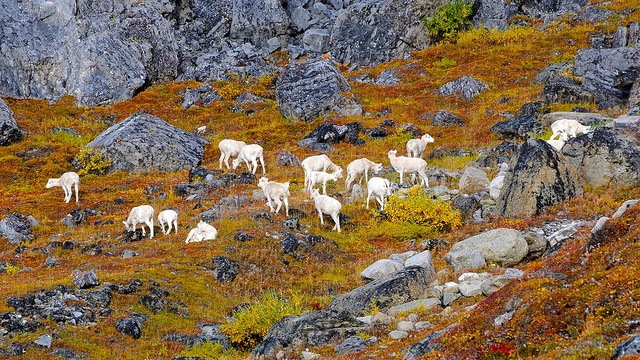
a group of animals on a big hill side.
A herd of mountain goats grazing on the side of a mountain.
some white sheep rocks and orange red and yellow plants
Herd of sheep out eating grass on the mountain side
A group of white animals walking in a field of rocks.